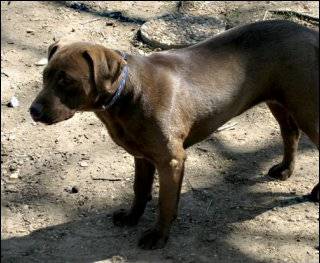
Label: dog